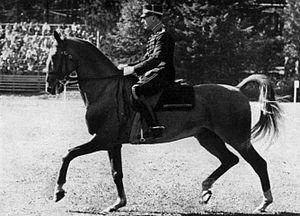
Les épreuves d'équitation aux Jeux olympiques d'été de 1952 à Helsinki étaient le saut d'obstacles, le dressage et le concours complet, disputées à titre individuel et par équipe. Pour la première fois les civils y compris les femmes sont admis aux épreuves équestres. Tous concourent ensemble dans les mêmes épreuves mixtes.